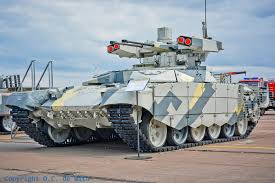
Label: BMP-T15